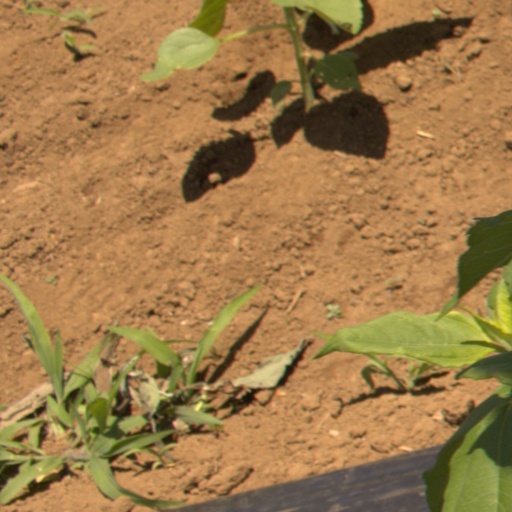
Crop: Jerusalem artichoke